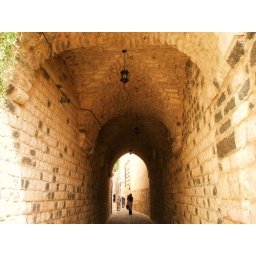
These cobble stoned pathways lead to the giant wooden water wheels in the artisan town of Hama.